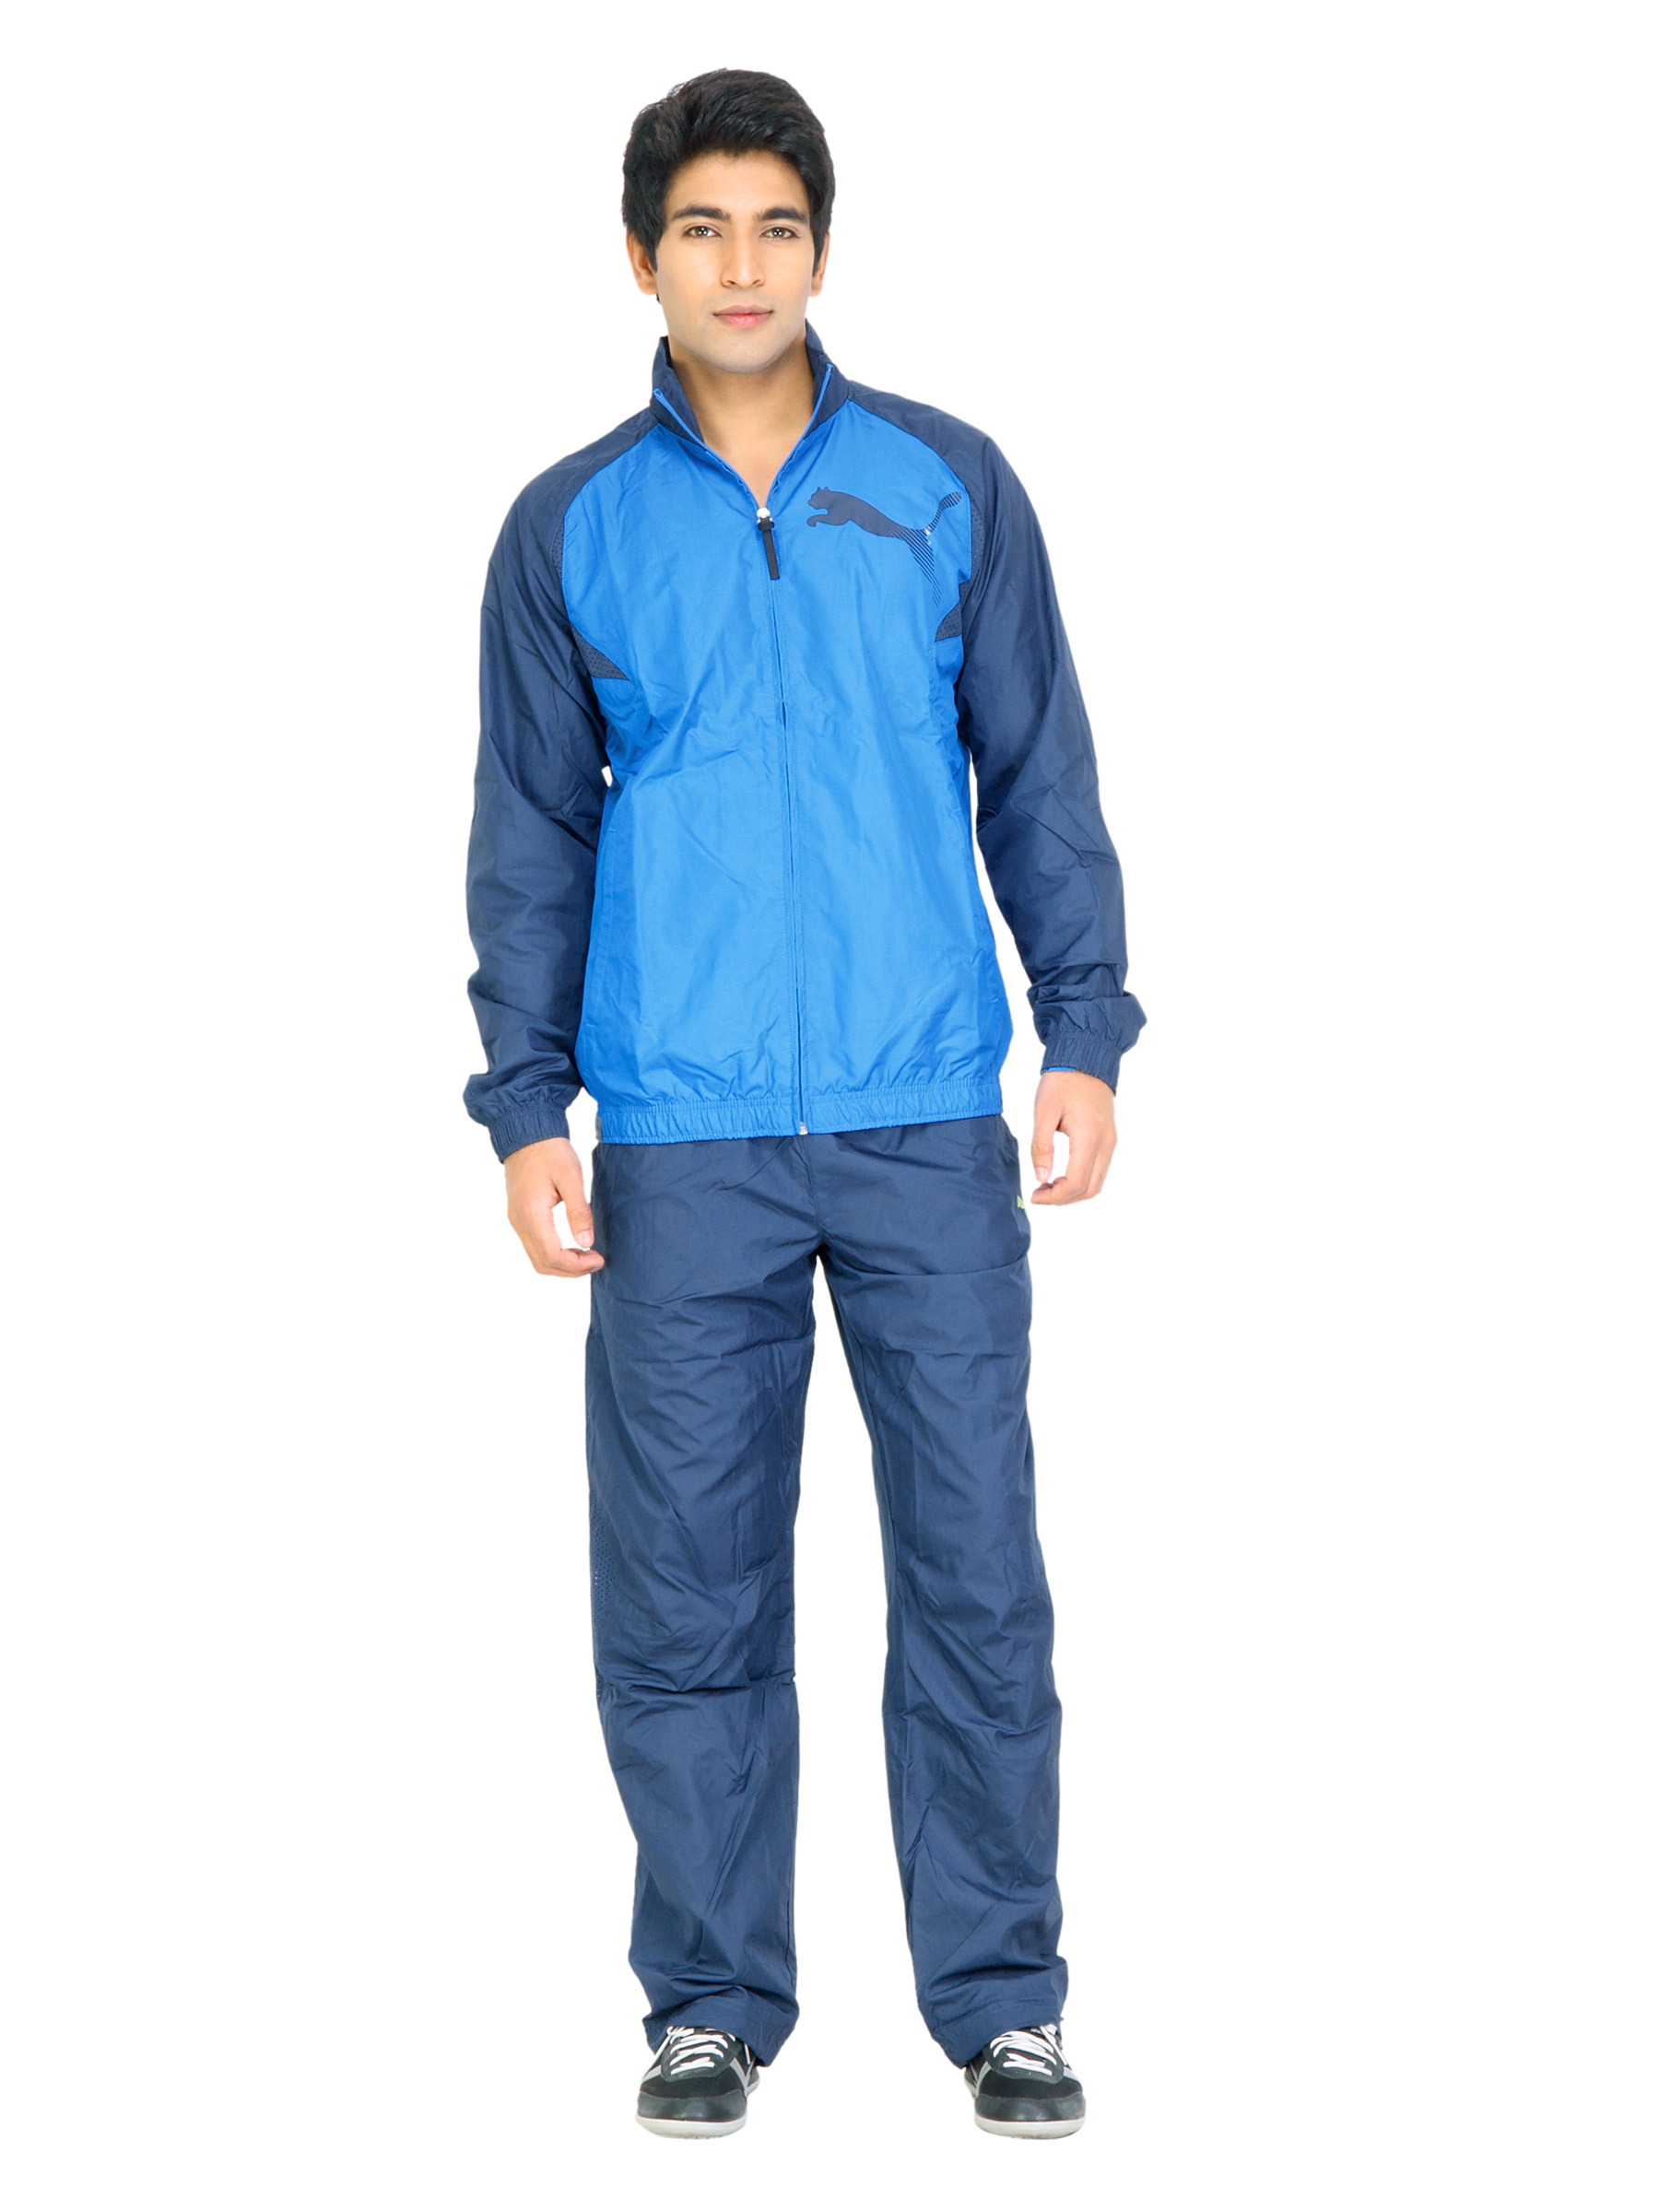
Puma Men Graphic Logo Blue Tracksuits
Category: Apparel / Bottomwear / Tracksuits
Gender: Men
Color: Blue
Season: Fall 2011
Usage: Sports